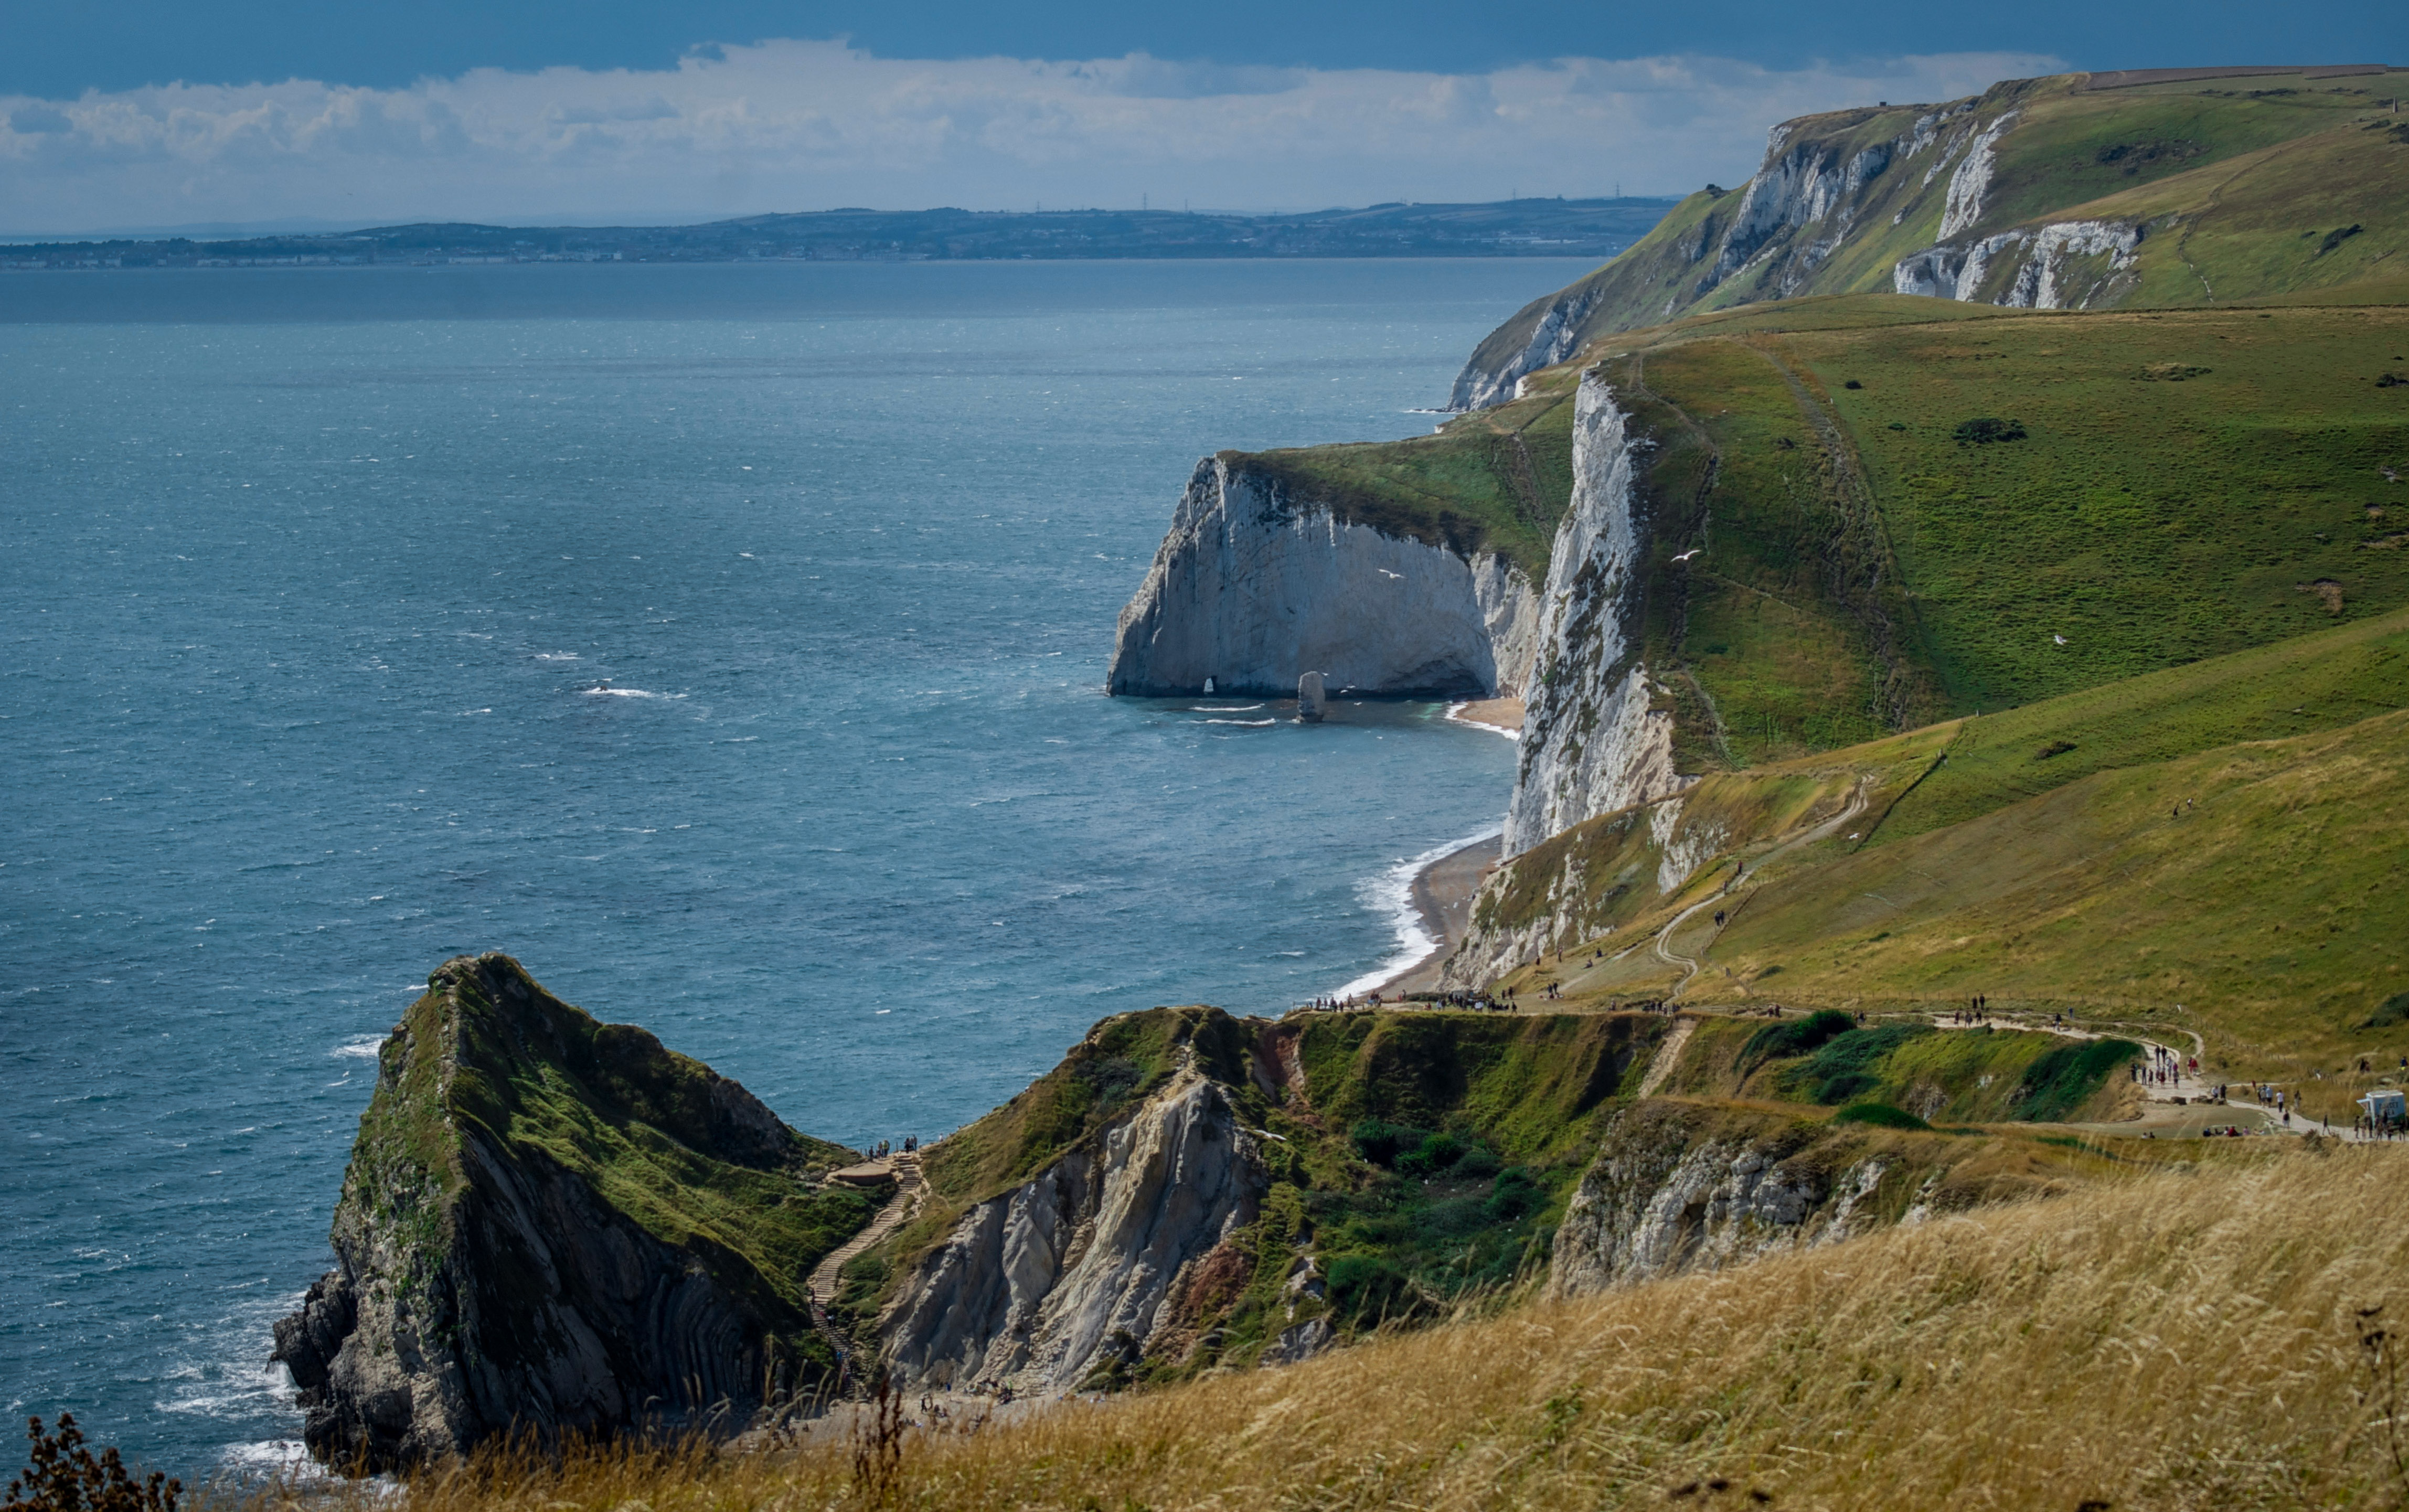
beach, landscape, sea, coast, water, nature, path, grass, rock, ocean, horizon, mountain, cloud, people, sky, field, cloudy, hill, shore, wave, coastal, summer, cliff, seaside, cove, natural, bay, fjord, stack, terrain, body of water, hills, clouds, fields, geology, cliffs, cape, dorset, hilly, lulworth, landform, geographical feature